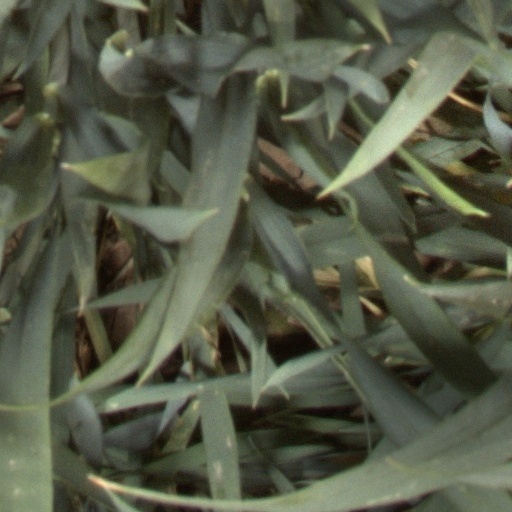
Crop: wheat